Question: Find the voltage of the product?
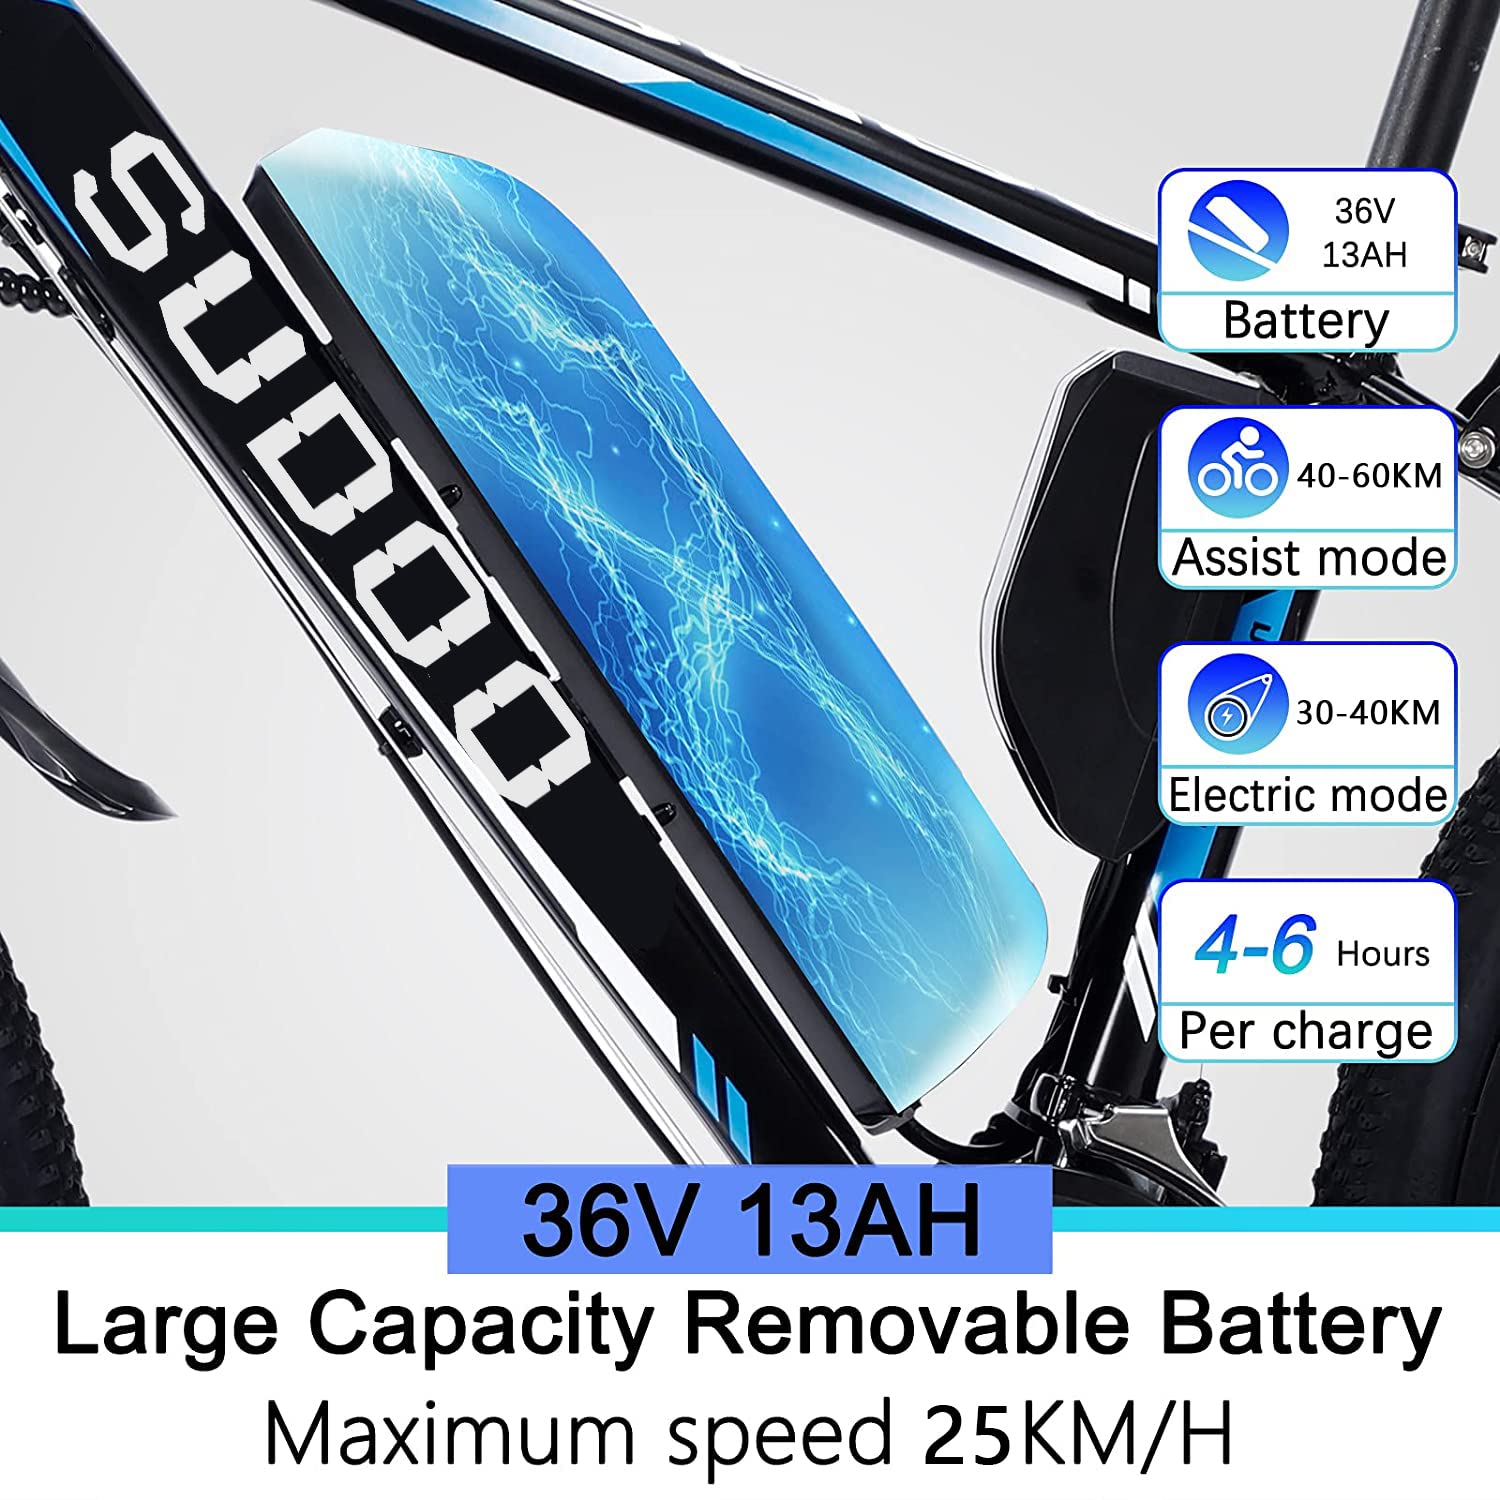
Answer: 36.0 volt